James W. Fous

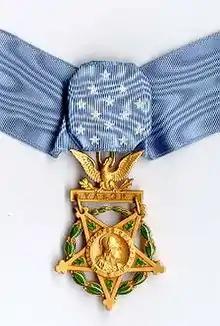
Army Medal of Honor

James William Fous (October 14, 1946 – May 14, 1968) was a United States Army soldier and a recipient of the United States military's highest decoration—the Medal of Honor—for his actions in the Vietnam War.